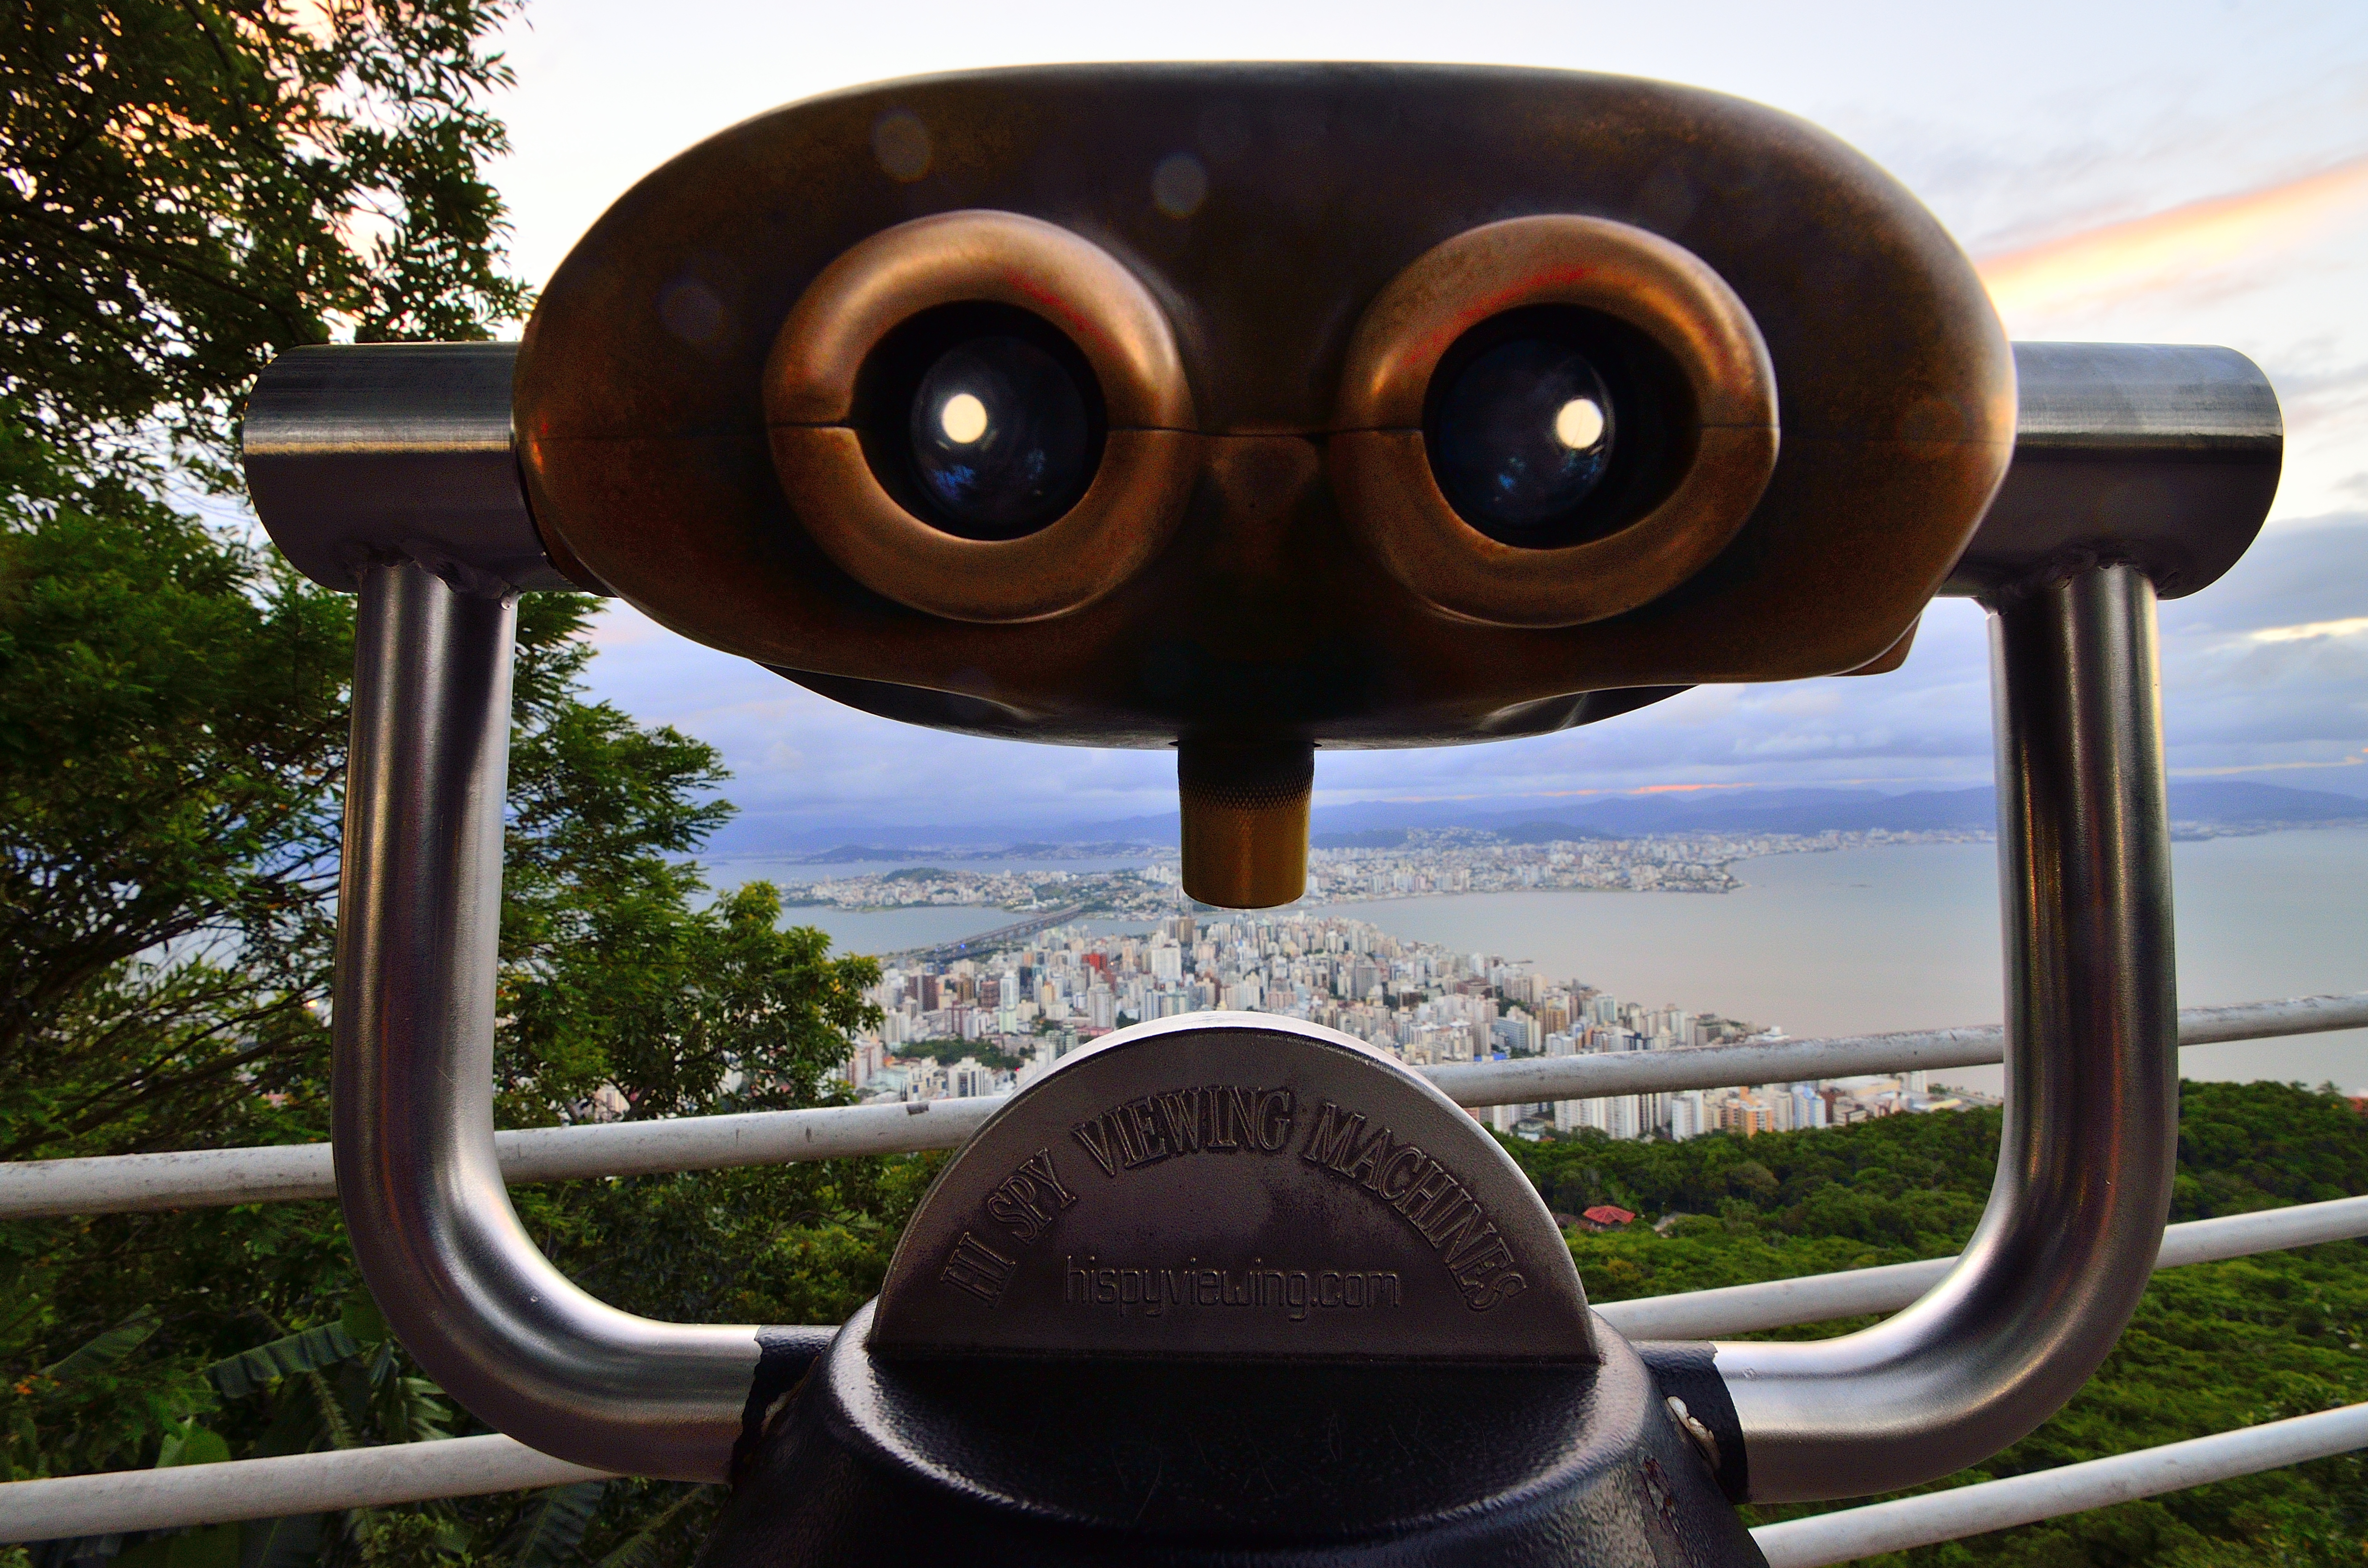
wheel, vehicle, park, sculpture, mar, playa, sol, praia, florianopolis, floripa, morro, prainha, morrodacruz